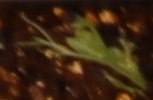
Label: Field Pea